Ethan Canin

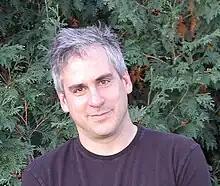
Canin in Iowa City, Iowa

Ethan Andrew Canin (born July 19, 1960) is an American author, educator, and physician. He is a member of the faculty of the Iowa Writers' Workshop at the University of Iowa.